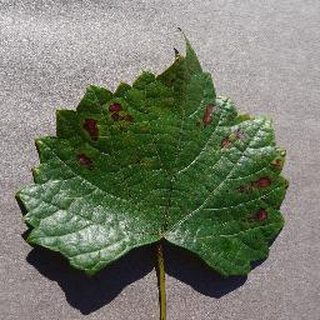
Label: grape_esca_black_measles